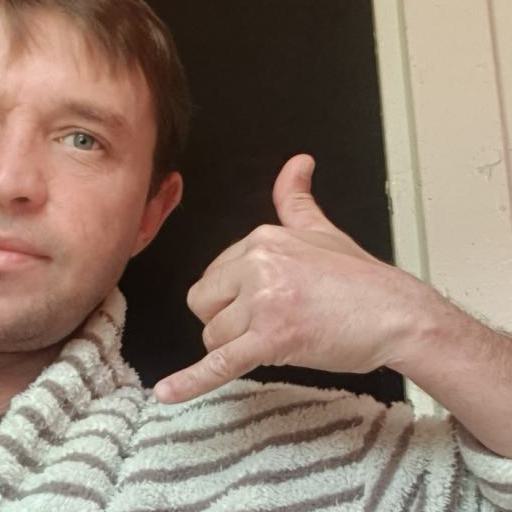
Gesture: call